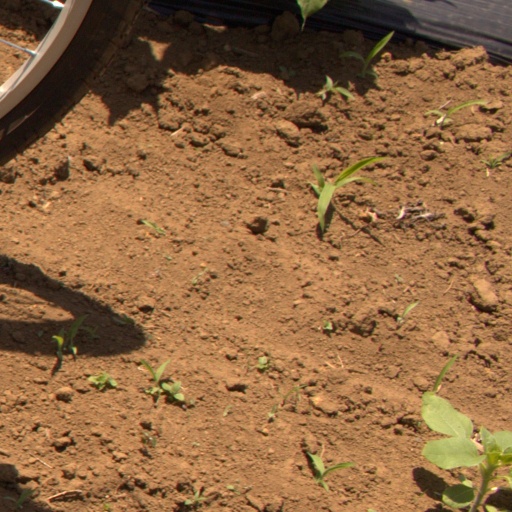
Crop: Jerusalem artichoke